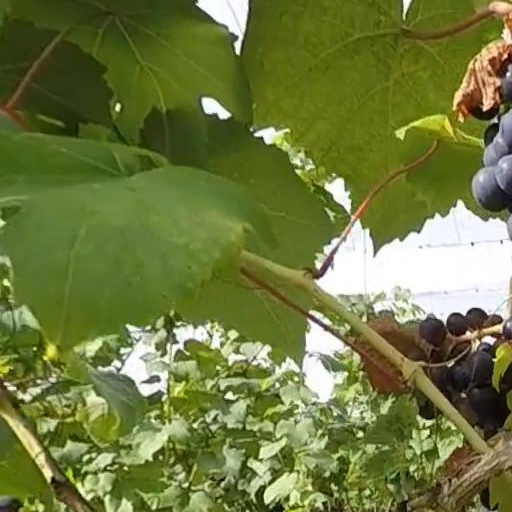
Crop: grape